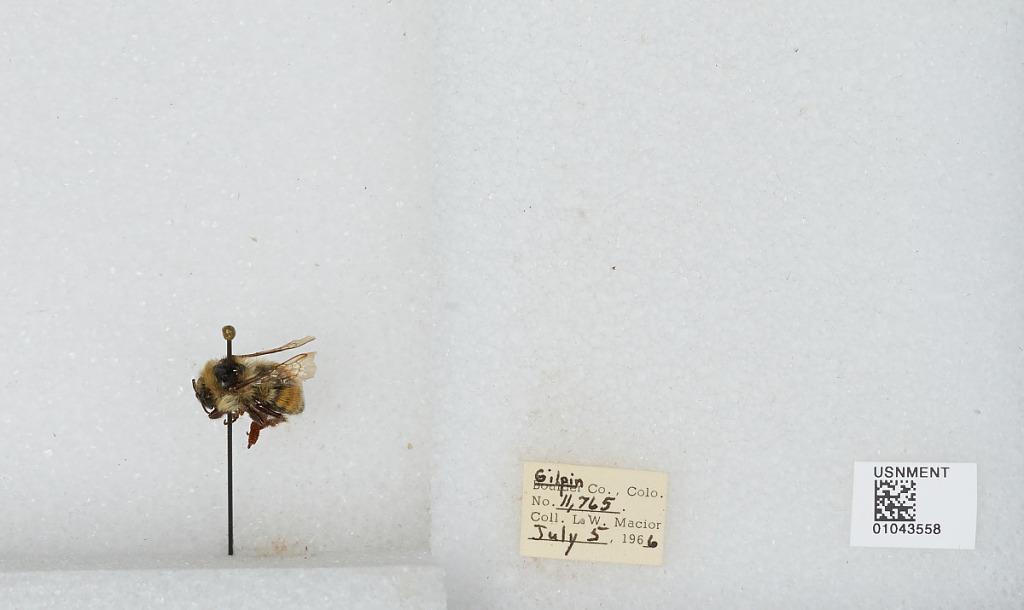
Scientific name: Bombus (Pyrobombus) bifarius Cresson
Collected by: L. Macior
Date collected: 1966-7-5
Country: United States
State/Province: Colorado
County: Gilpin
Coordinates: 39.905, -105.589